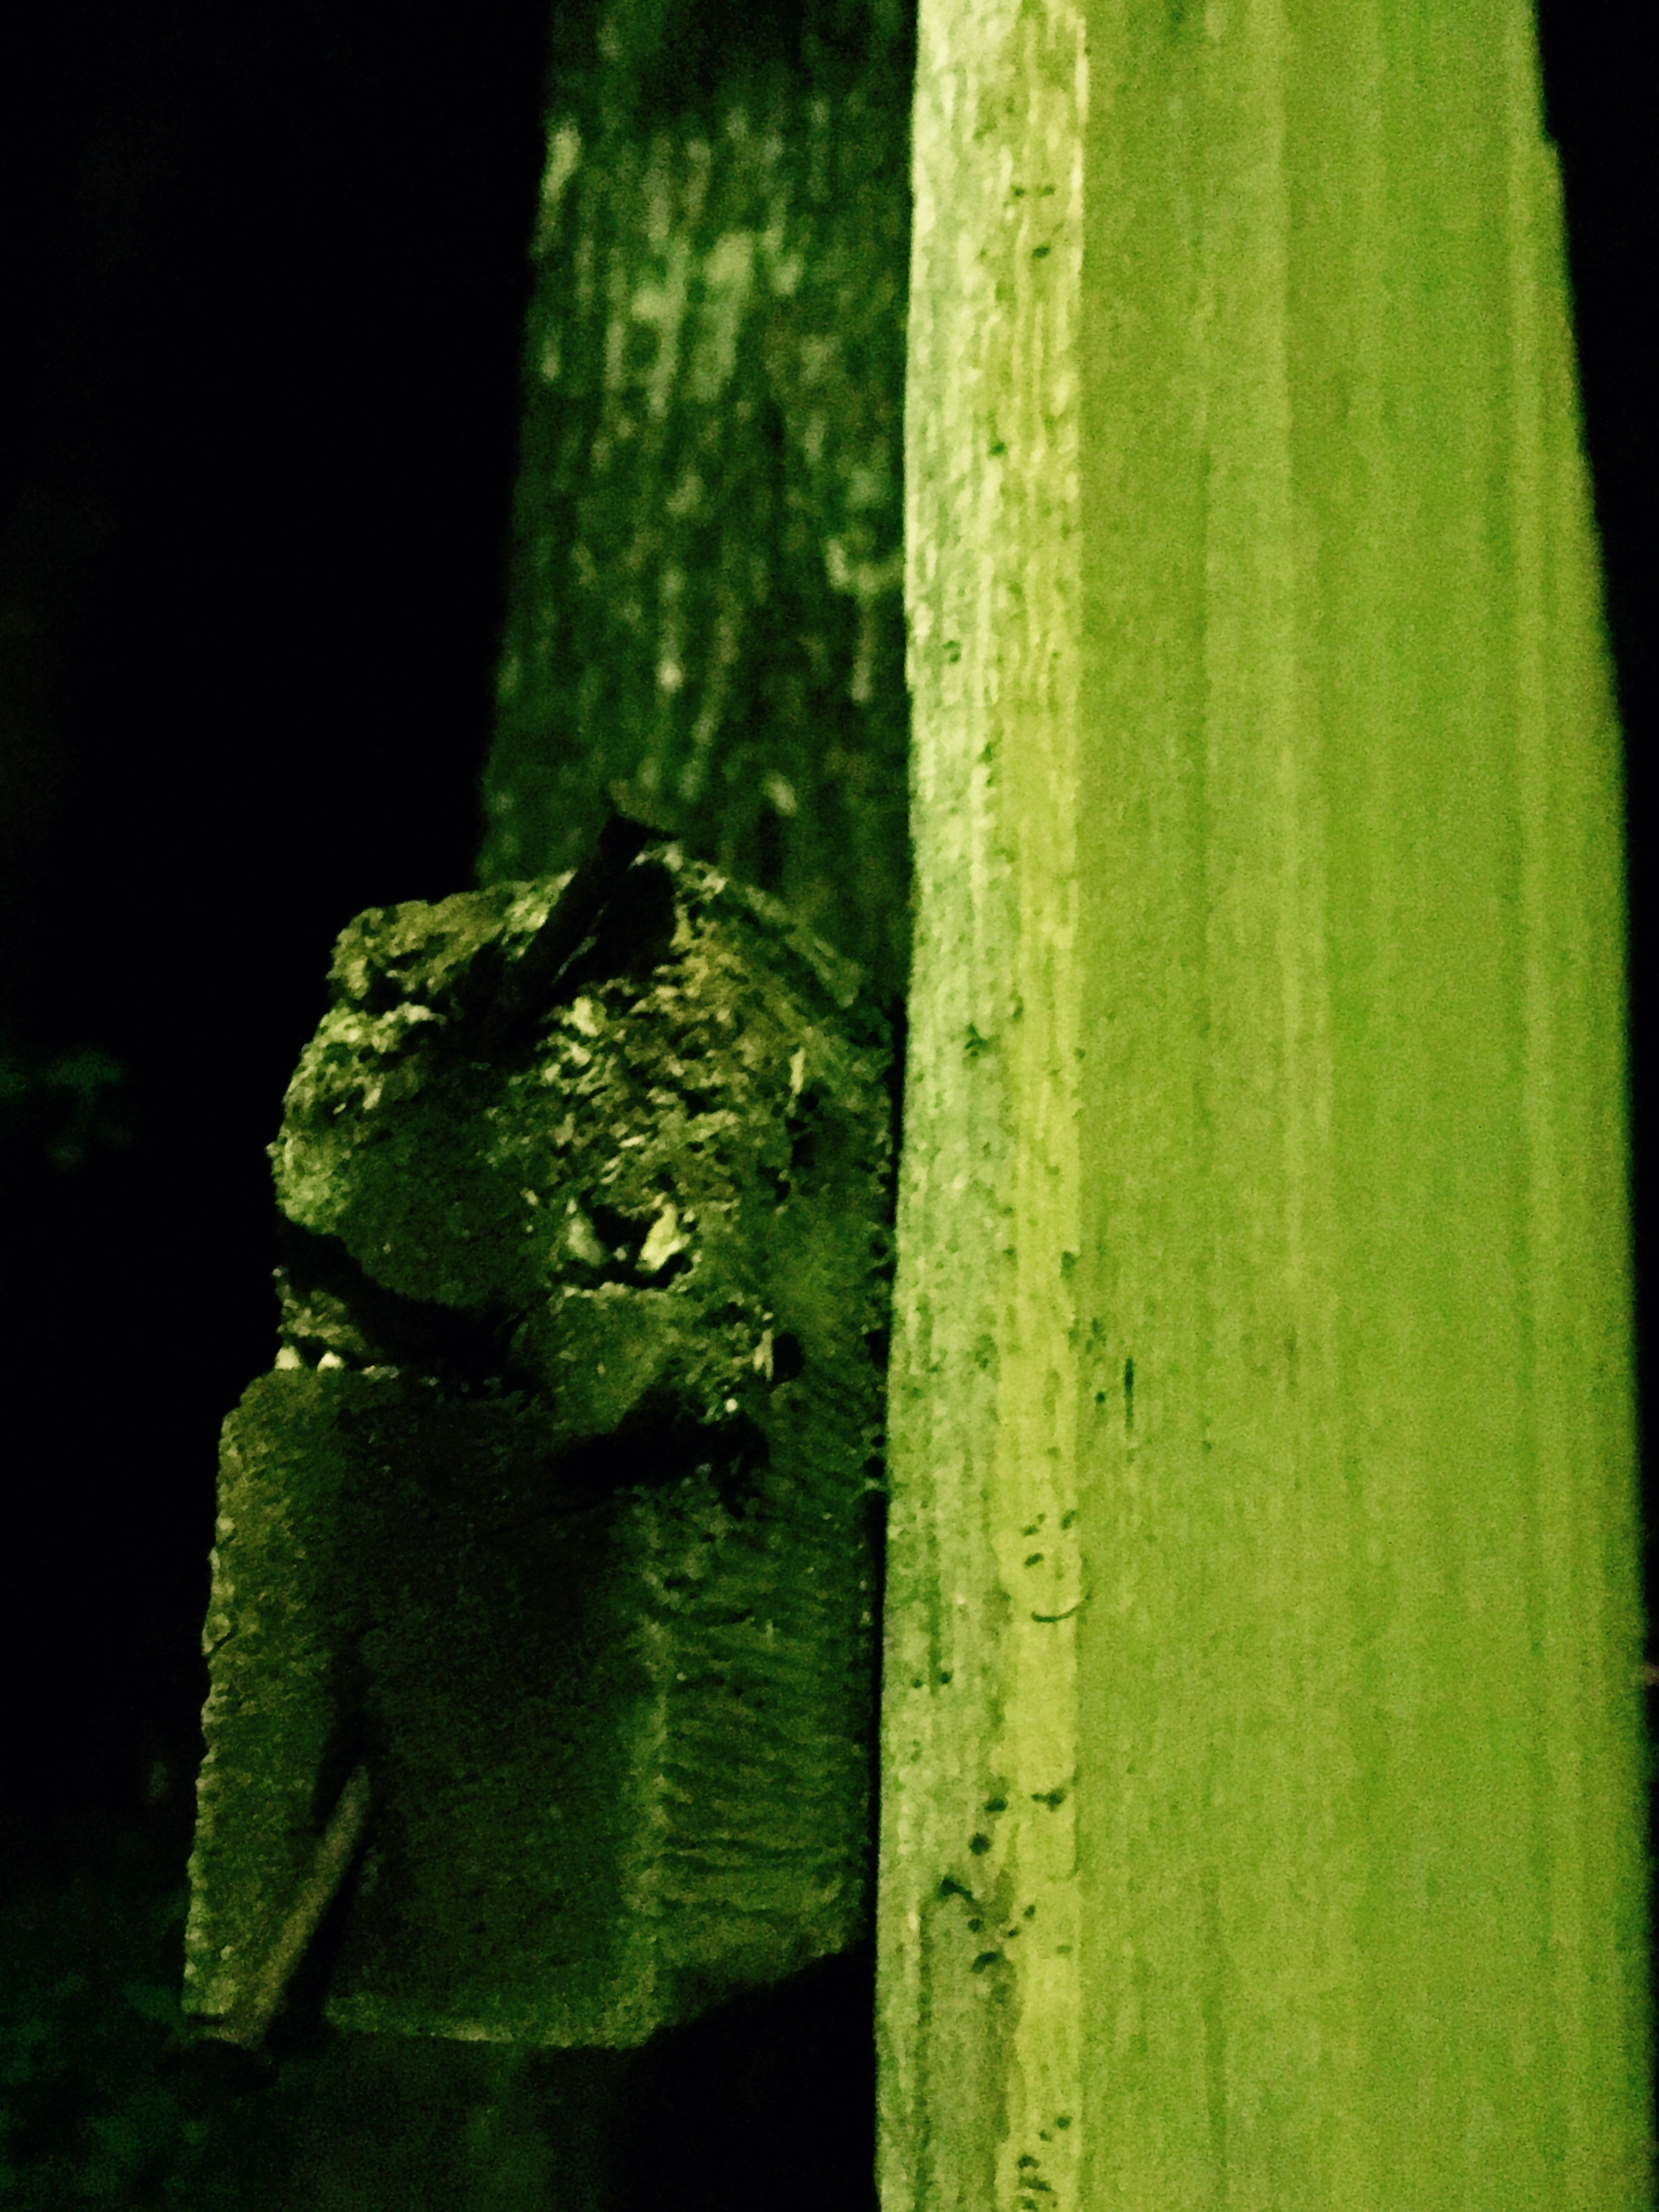
tree, nature, grass, plant, wood, leaf, flower, trunk, green, botany, yellow, flora, close up, macro photography, plant stem, woody plant